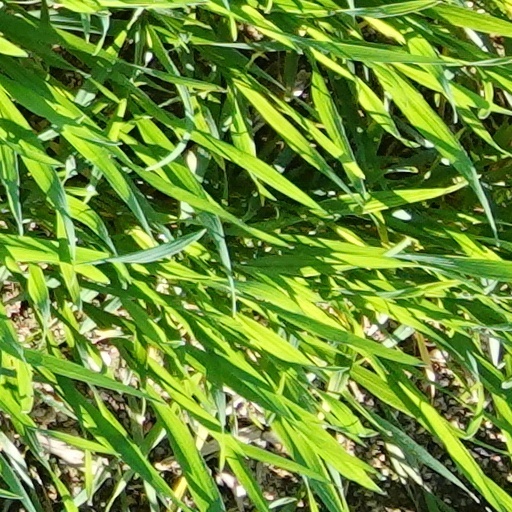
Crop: wheat